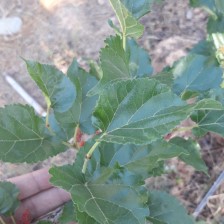
Variety: ChiangMai60